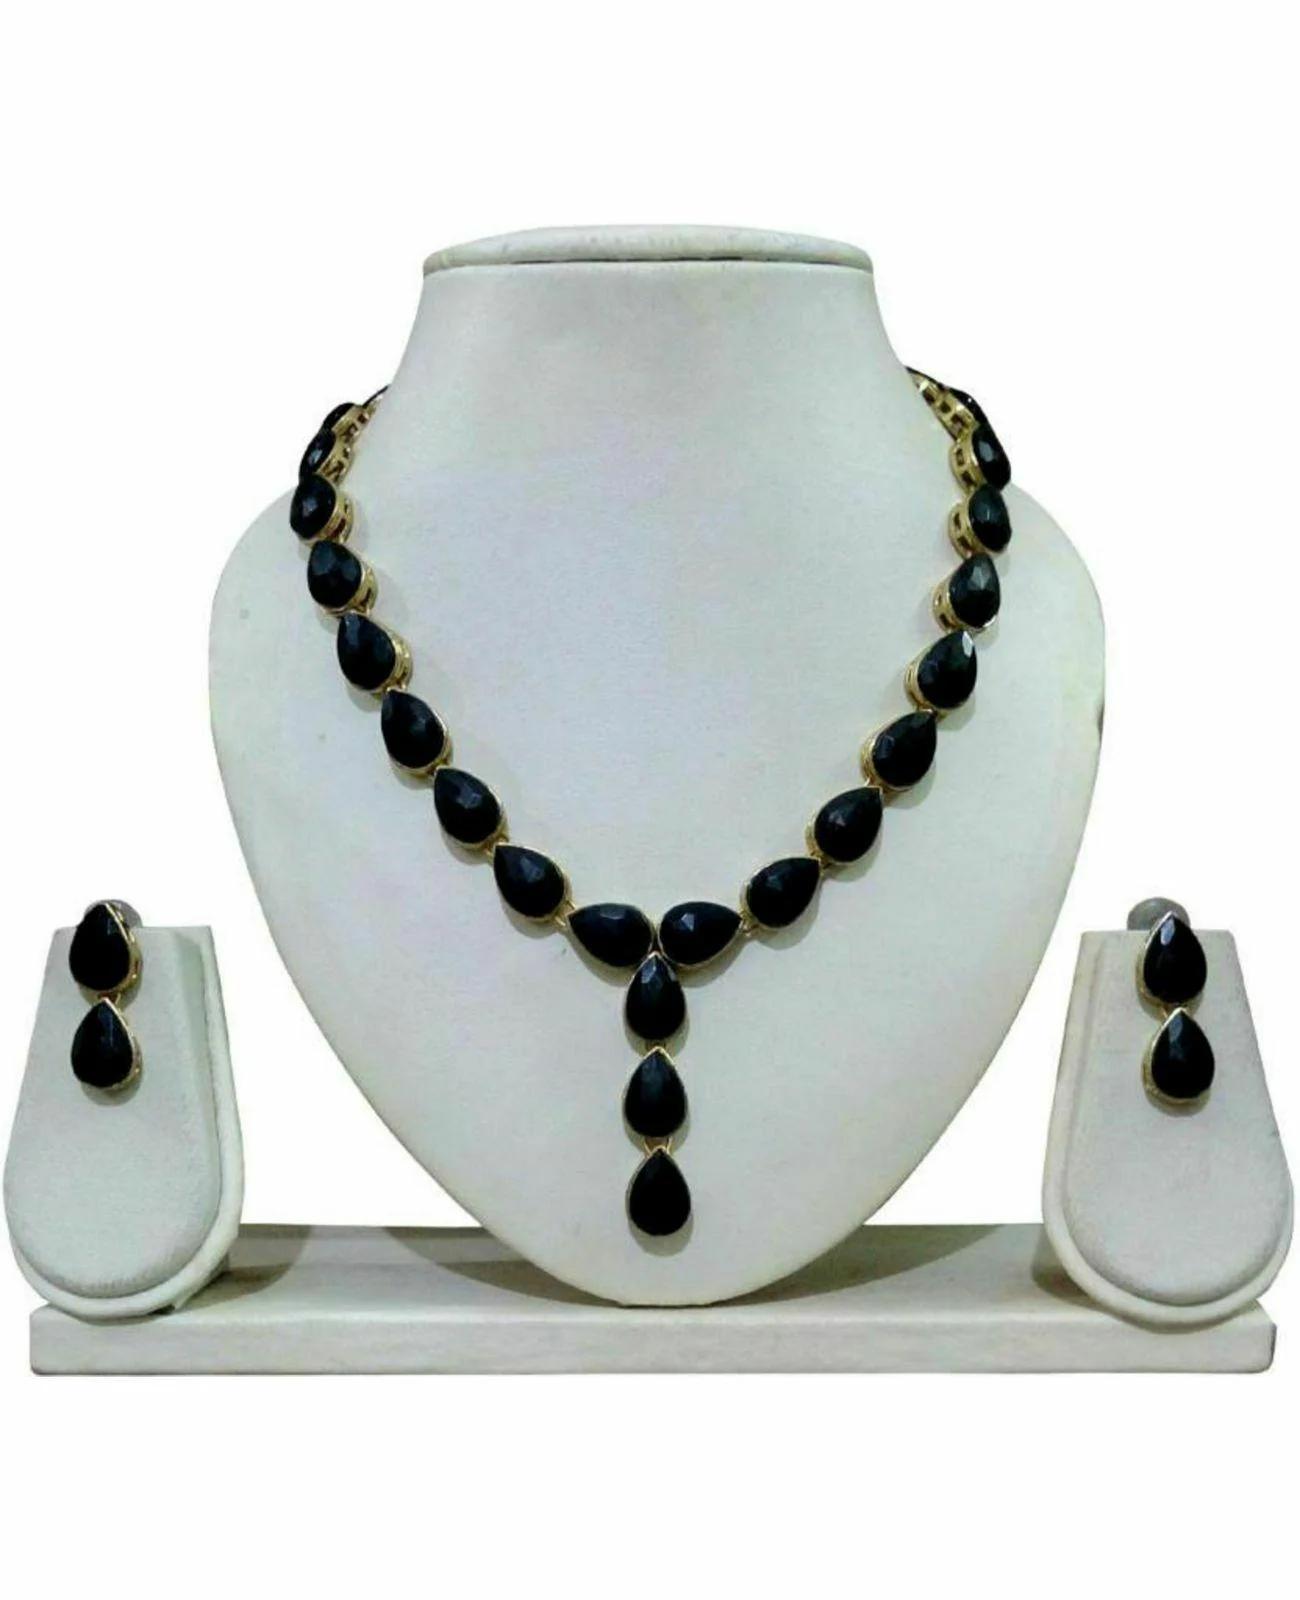
Jn Handicraft Alloy Green Jewel Set For Women
Type: Necklaces
Brand: JN HANDICRAFT
Price: Rs. 197
 This kundan necklace studded temple exquisite and elegant necklace set with earrings adds a traditional touch to your ensembles. Pair these intricate necklace set with any outfit to craft a precious look in no time at all. A classic fusion of exquisite craftsmanship and feminine elegance with high quality made necklace set, youll look divine & graceful. With the use of premium gold finishing, this necklace will not lose its shine over a long period of time.Necklaces are the identity of indian women and a symbol of grace. Cunning outlined necklace includes an insight of crude ethnic excellence for all types of traditional or modern look. Wear this necklace with your gorgeous traditional dress at any wedding party or with modern dresses.
Features: Color- green,Material- alloy
Included: Set of 1 x Necklace 1 x Chain Pair of 1 Earring Set